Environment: real
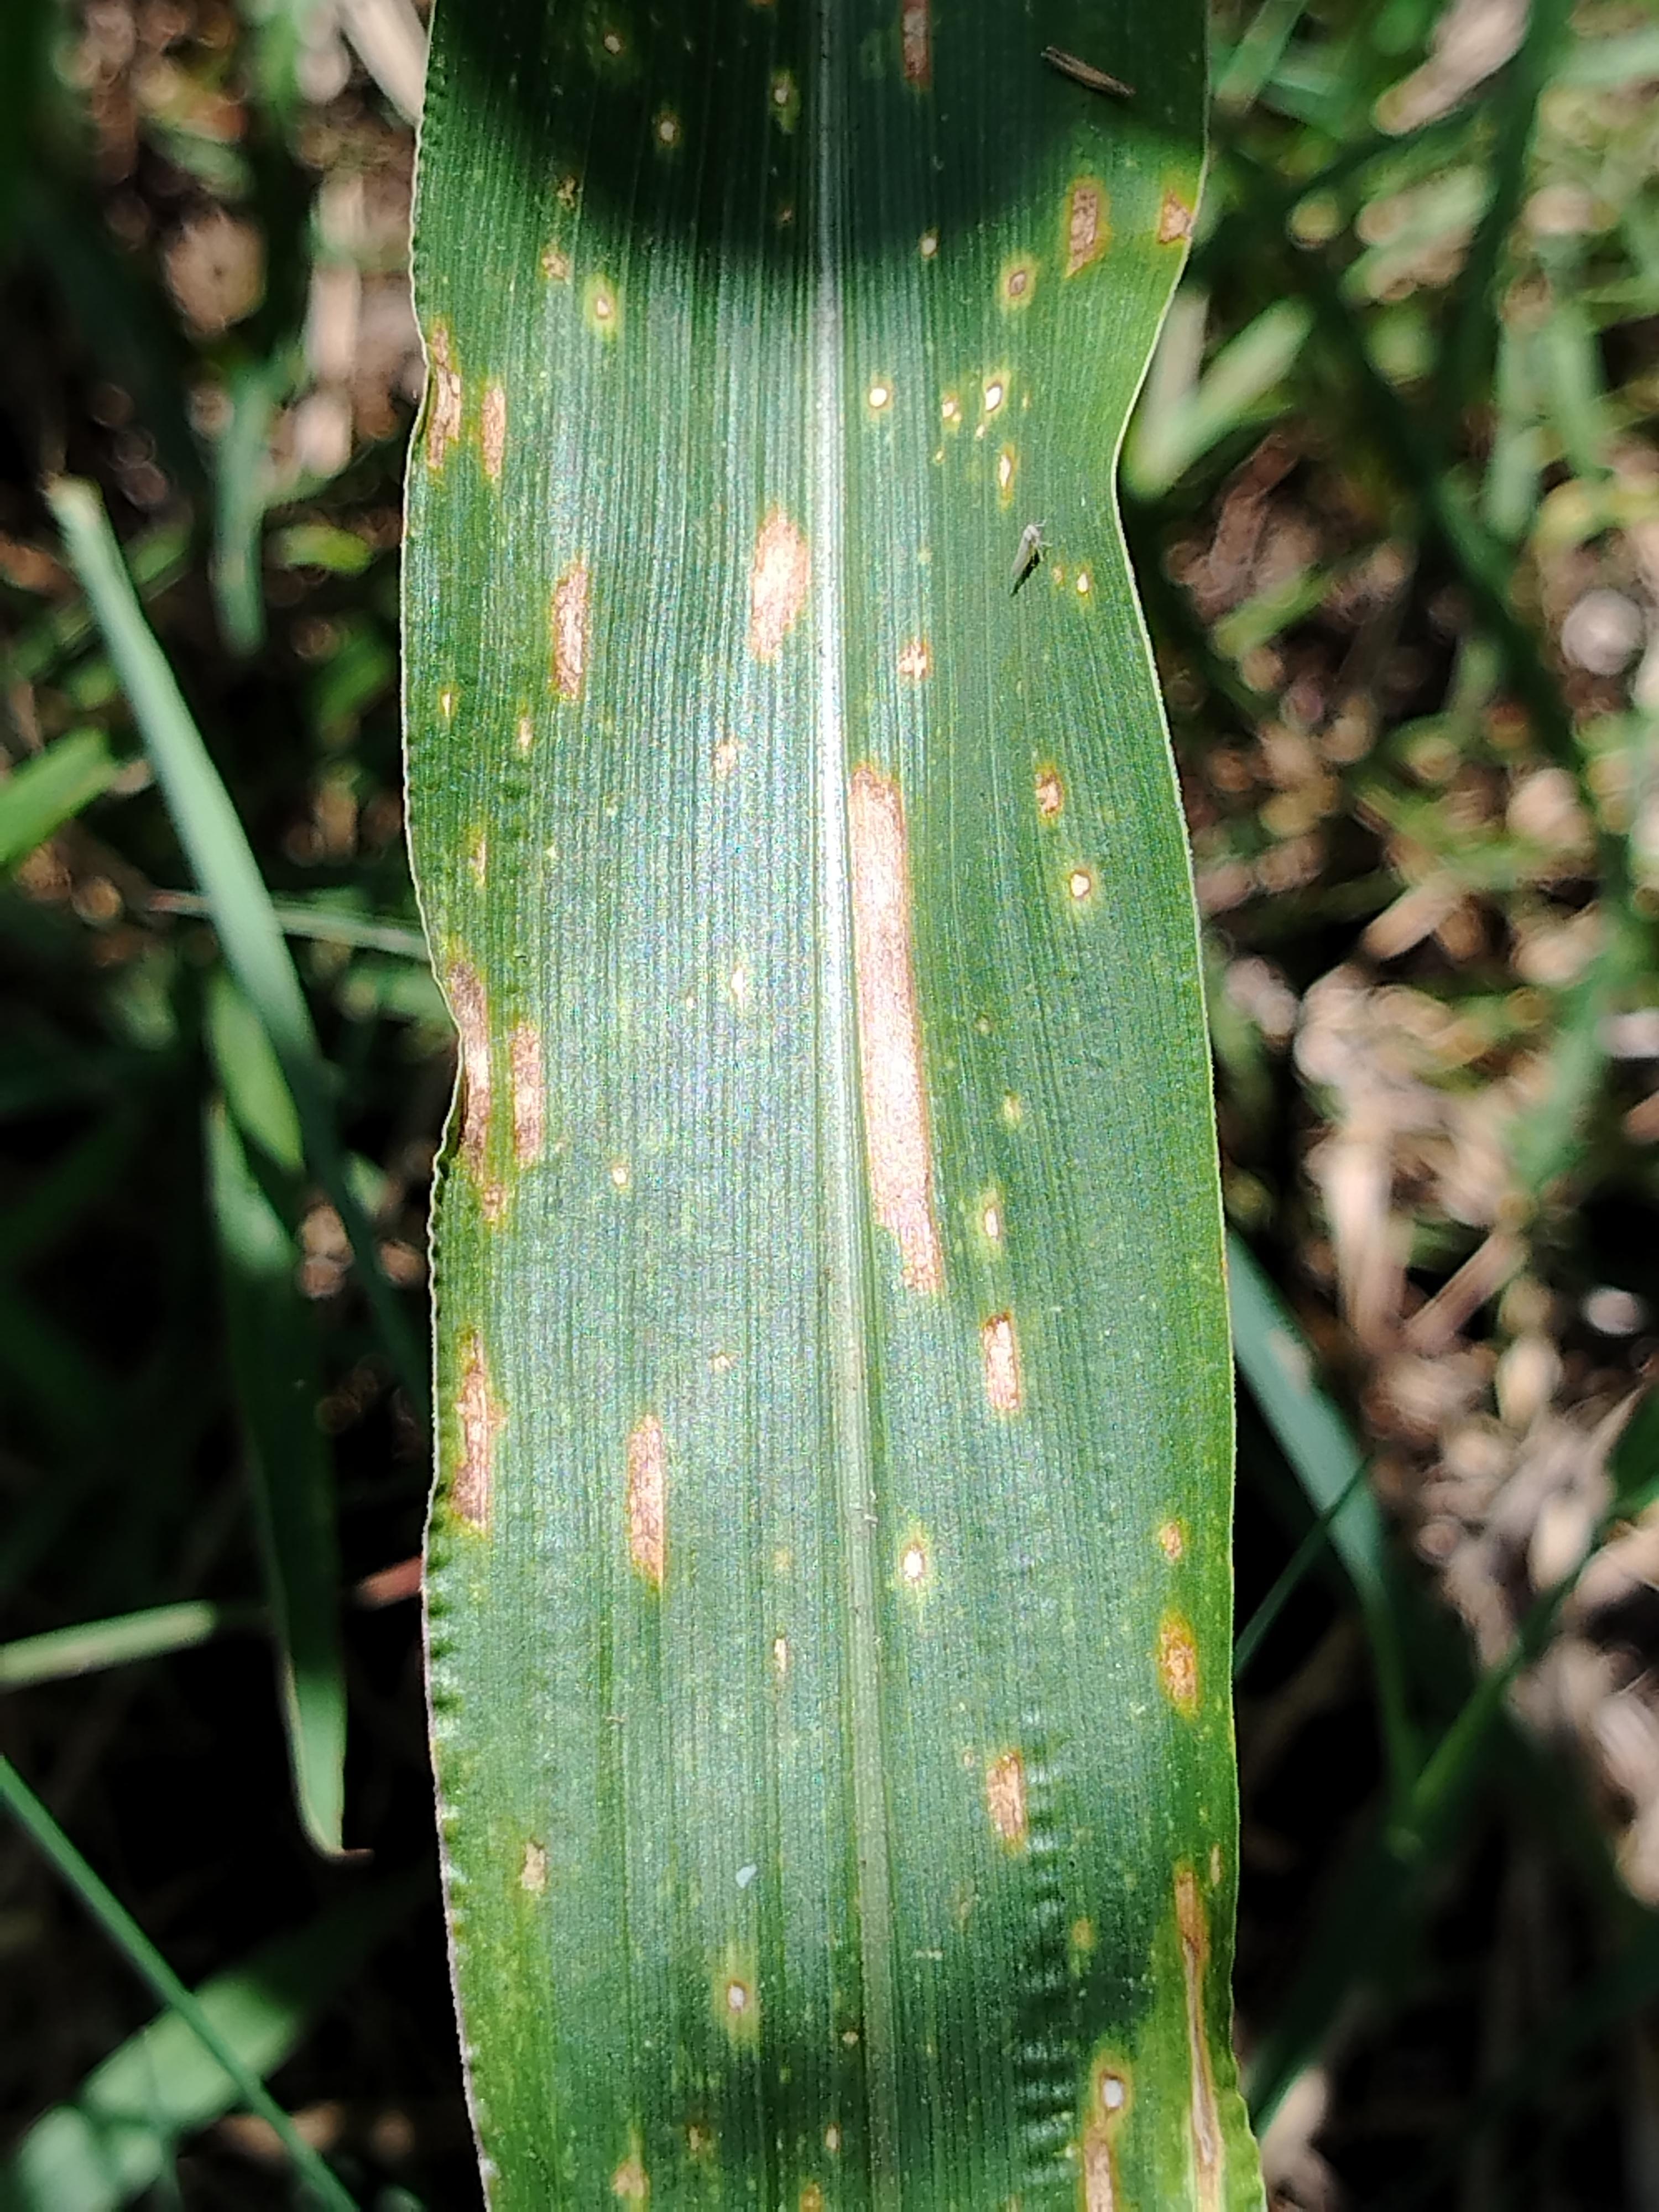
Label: gray_leaf_spot